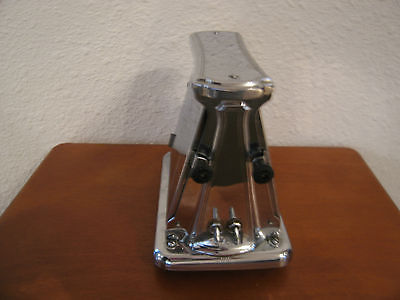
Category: toaster